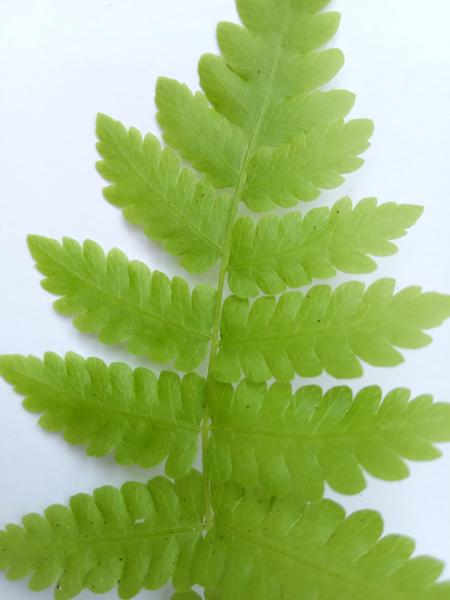
Weed species: Pteris vittata